Cortina d'Ampezzo

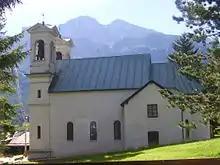
Grava Church

Cortina d'Ampezzo has a long tradition in hosting writers, intellectuals, poets and editors from all over the world. Ernest Hemingway, Saul Bellow, Dino Buzzati, Vittorio Gassman, Leonardo Sciascia, Leonardo Mondadori and many others, spent their vacations in the town and took part in the cultural life of the city. Through the years, this led to a continuous activity of literature festivals and book presentations, like Una Montagna di Libri ("A Mountain of Books"), held twice a year since 2009. The festival attracted to Cortina d'Ampezzo writers as Azar Nafisi, Peter Cameron and Emmanuel Carrère.